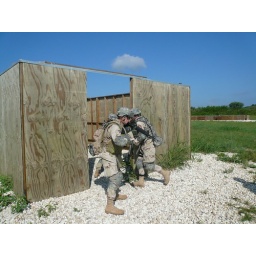
Learning to kick in doors and clear houses.